Police and prison abolition

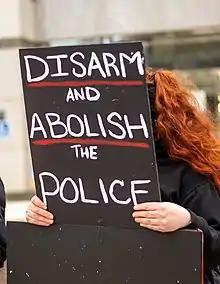
A person protesting the killing of Ma'Khia Bryant calling to disarm and abolish the police. Disarmament is one of several elements of a process that police abolitionists believe will ultimately accomplish their goal.

Police abolitionists see abolition as a process of disbanding, disempowering, and disarming the police in the transition to a society without police. This may take several forms for abolitionists, such as imagining alternatives to policing, directly challenging the legitimacy and roles of policing, resisting liberal attempts to co-opt, incorporate, or reconcile the uncompromising objective to abolish the police, and engaging in practices which undermine the authority and power of the police, such as defunding the police. As stated by academic Alex S. Vitale, police abolition is a process, rather than a singular event: